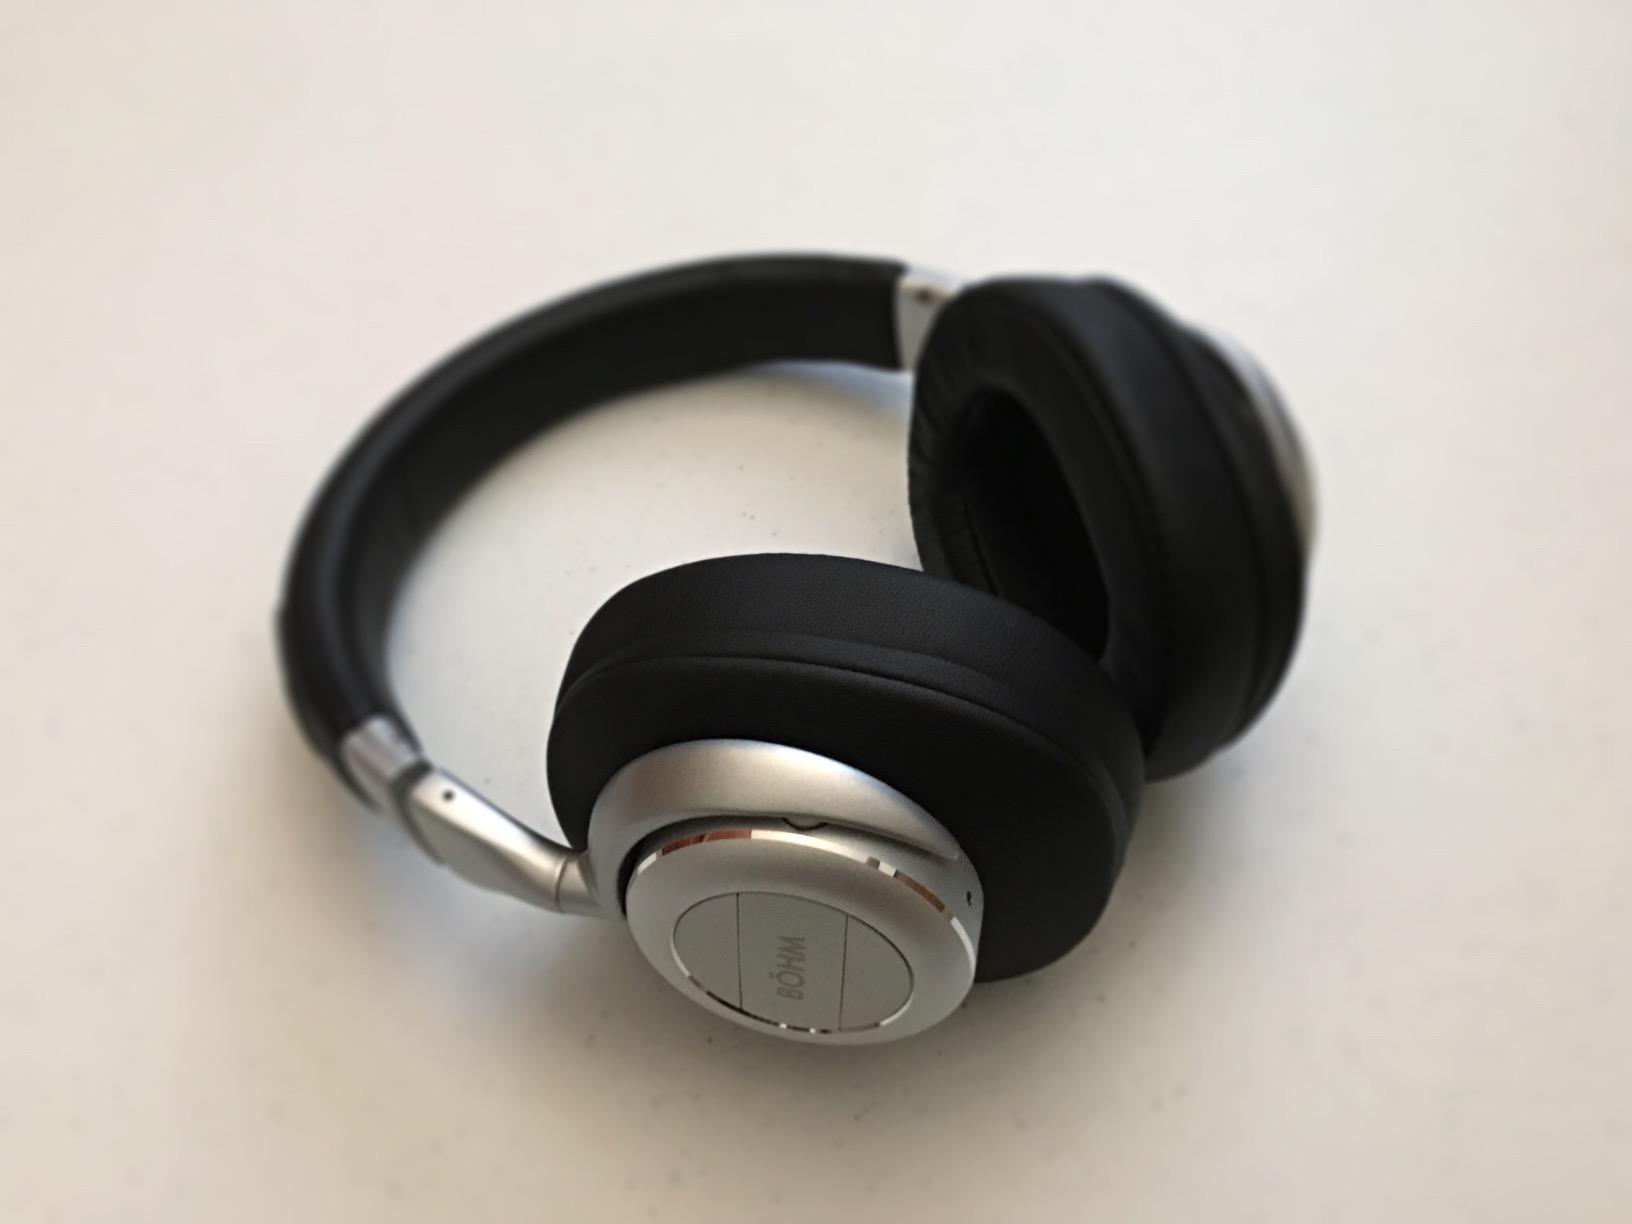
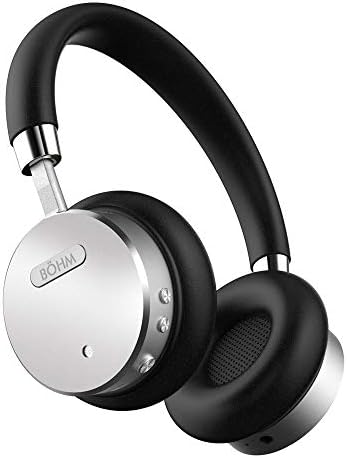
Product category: headphones
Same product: no